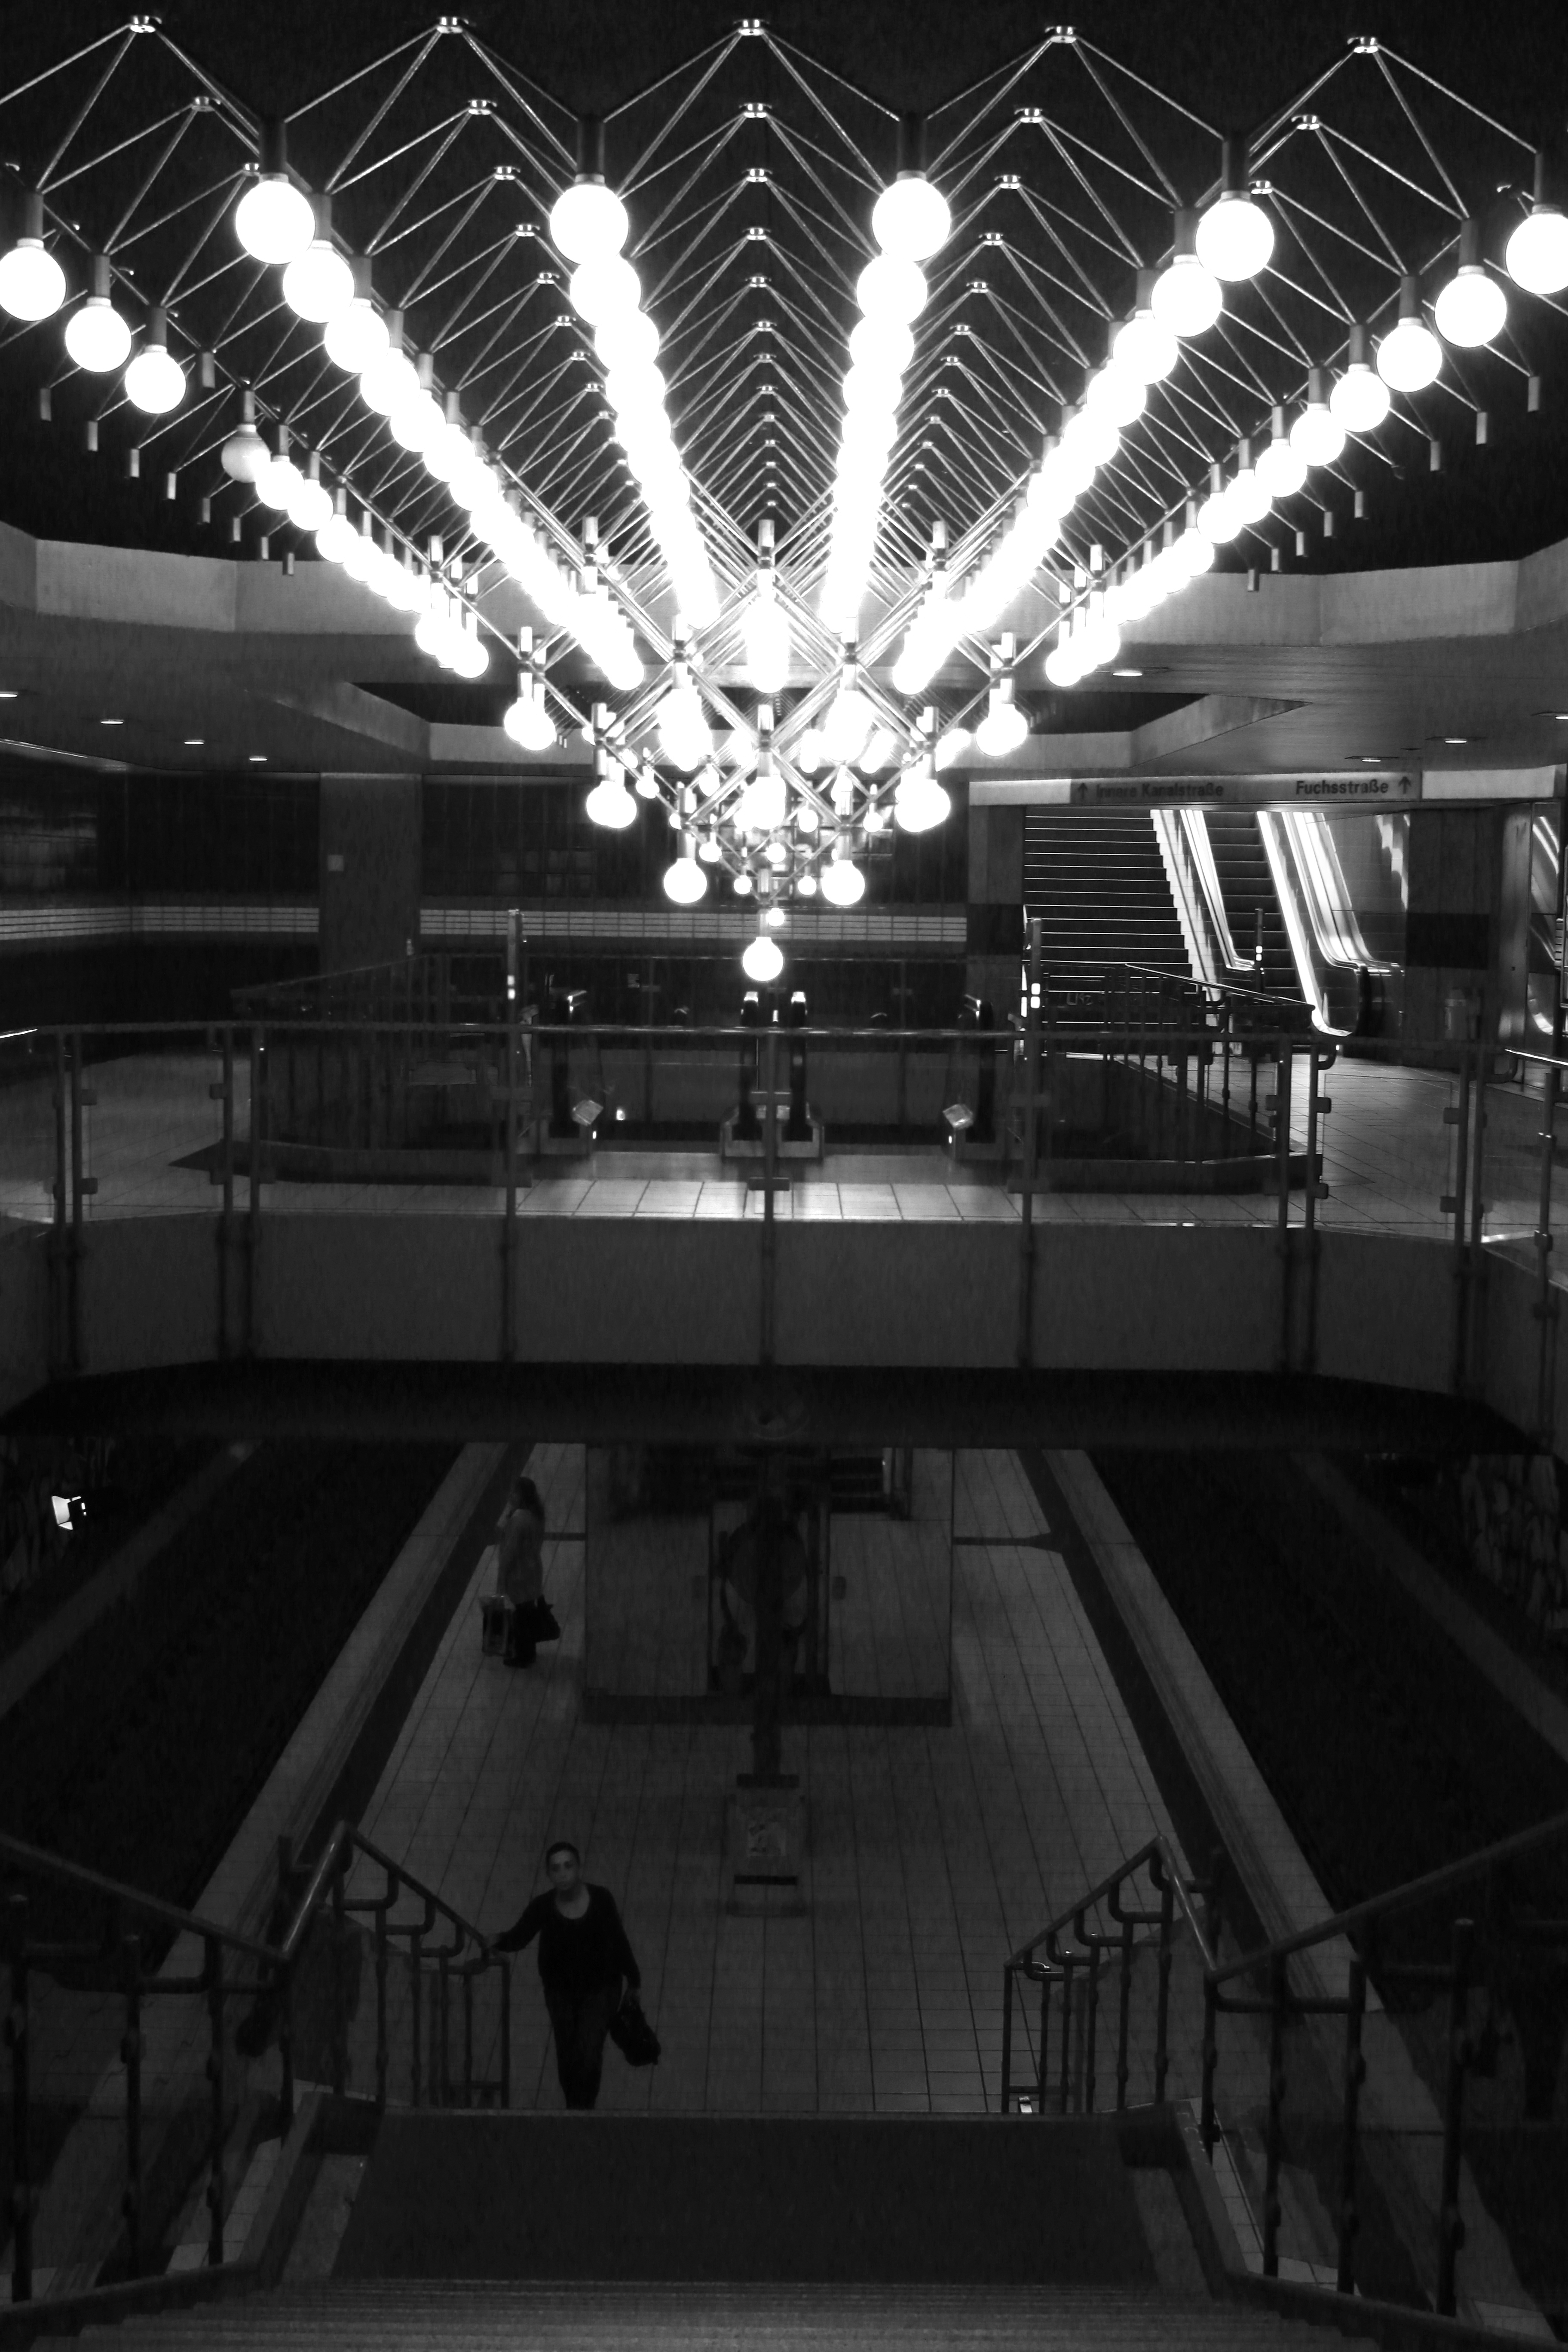
black and white, structure, white, auditorium, black, monochrome, lighting, stadium, bw, blackandwhite, blackwhite, theatre, stage, design, symmetry, germany, alemania, allemagne, cologne, koln, sw, schwarzweiss, schwarzweis, germania, schwarzweissfotografie, schwarzweisfotografie, monochrome photography, sport venue